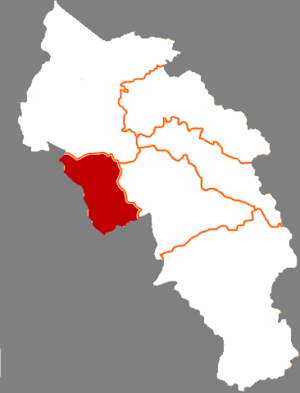
Le district de Baiyin est une subdivision administrative de la province du Gansu en Chine. Il est placé sous la juridiction de la ville-préfecture de Baiyin.